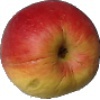
Label: Apple Red Yellow 1